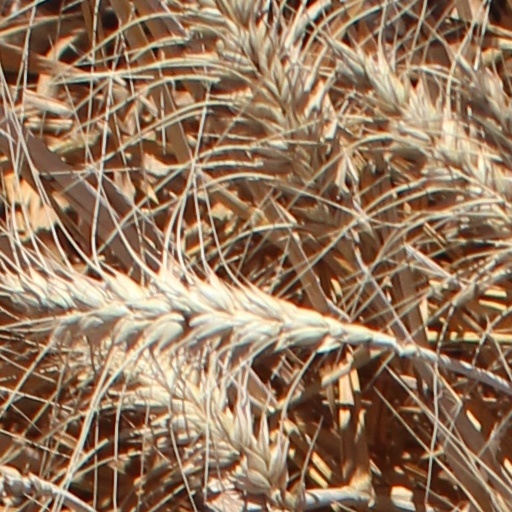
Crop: wheat